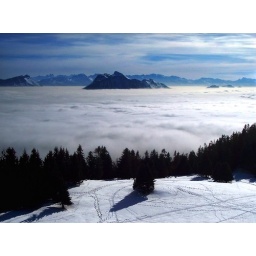
Finally you find some seascape above in the winter mountains, even whith a pale white beach on it ;-)